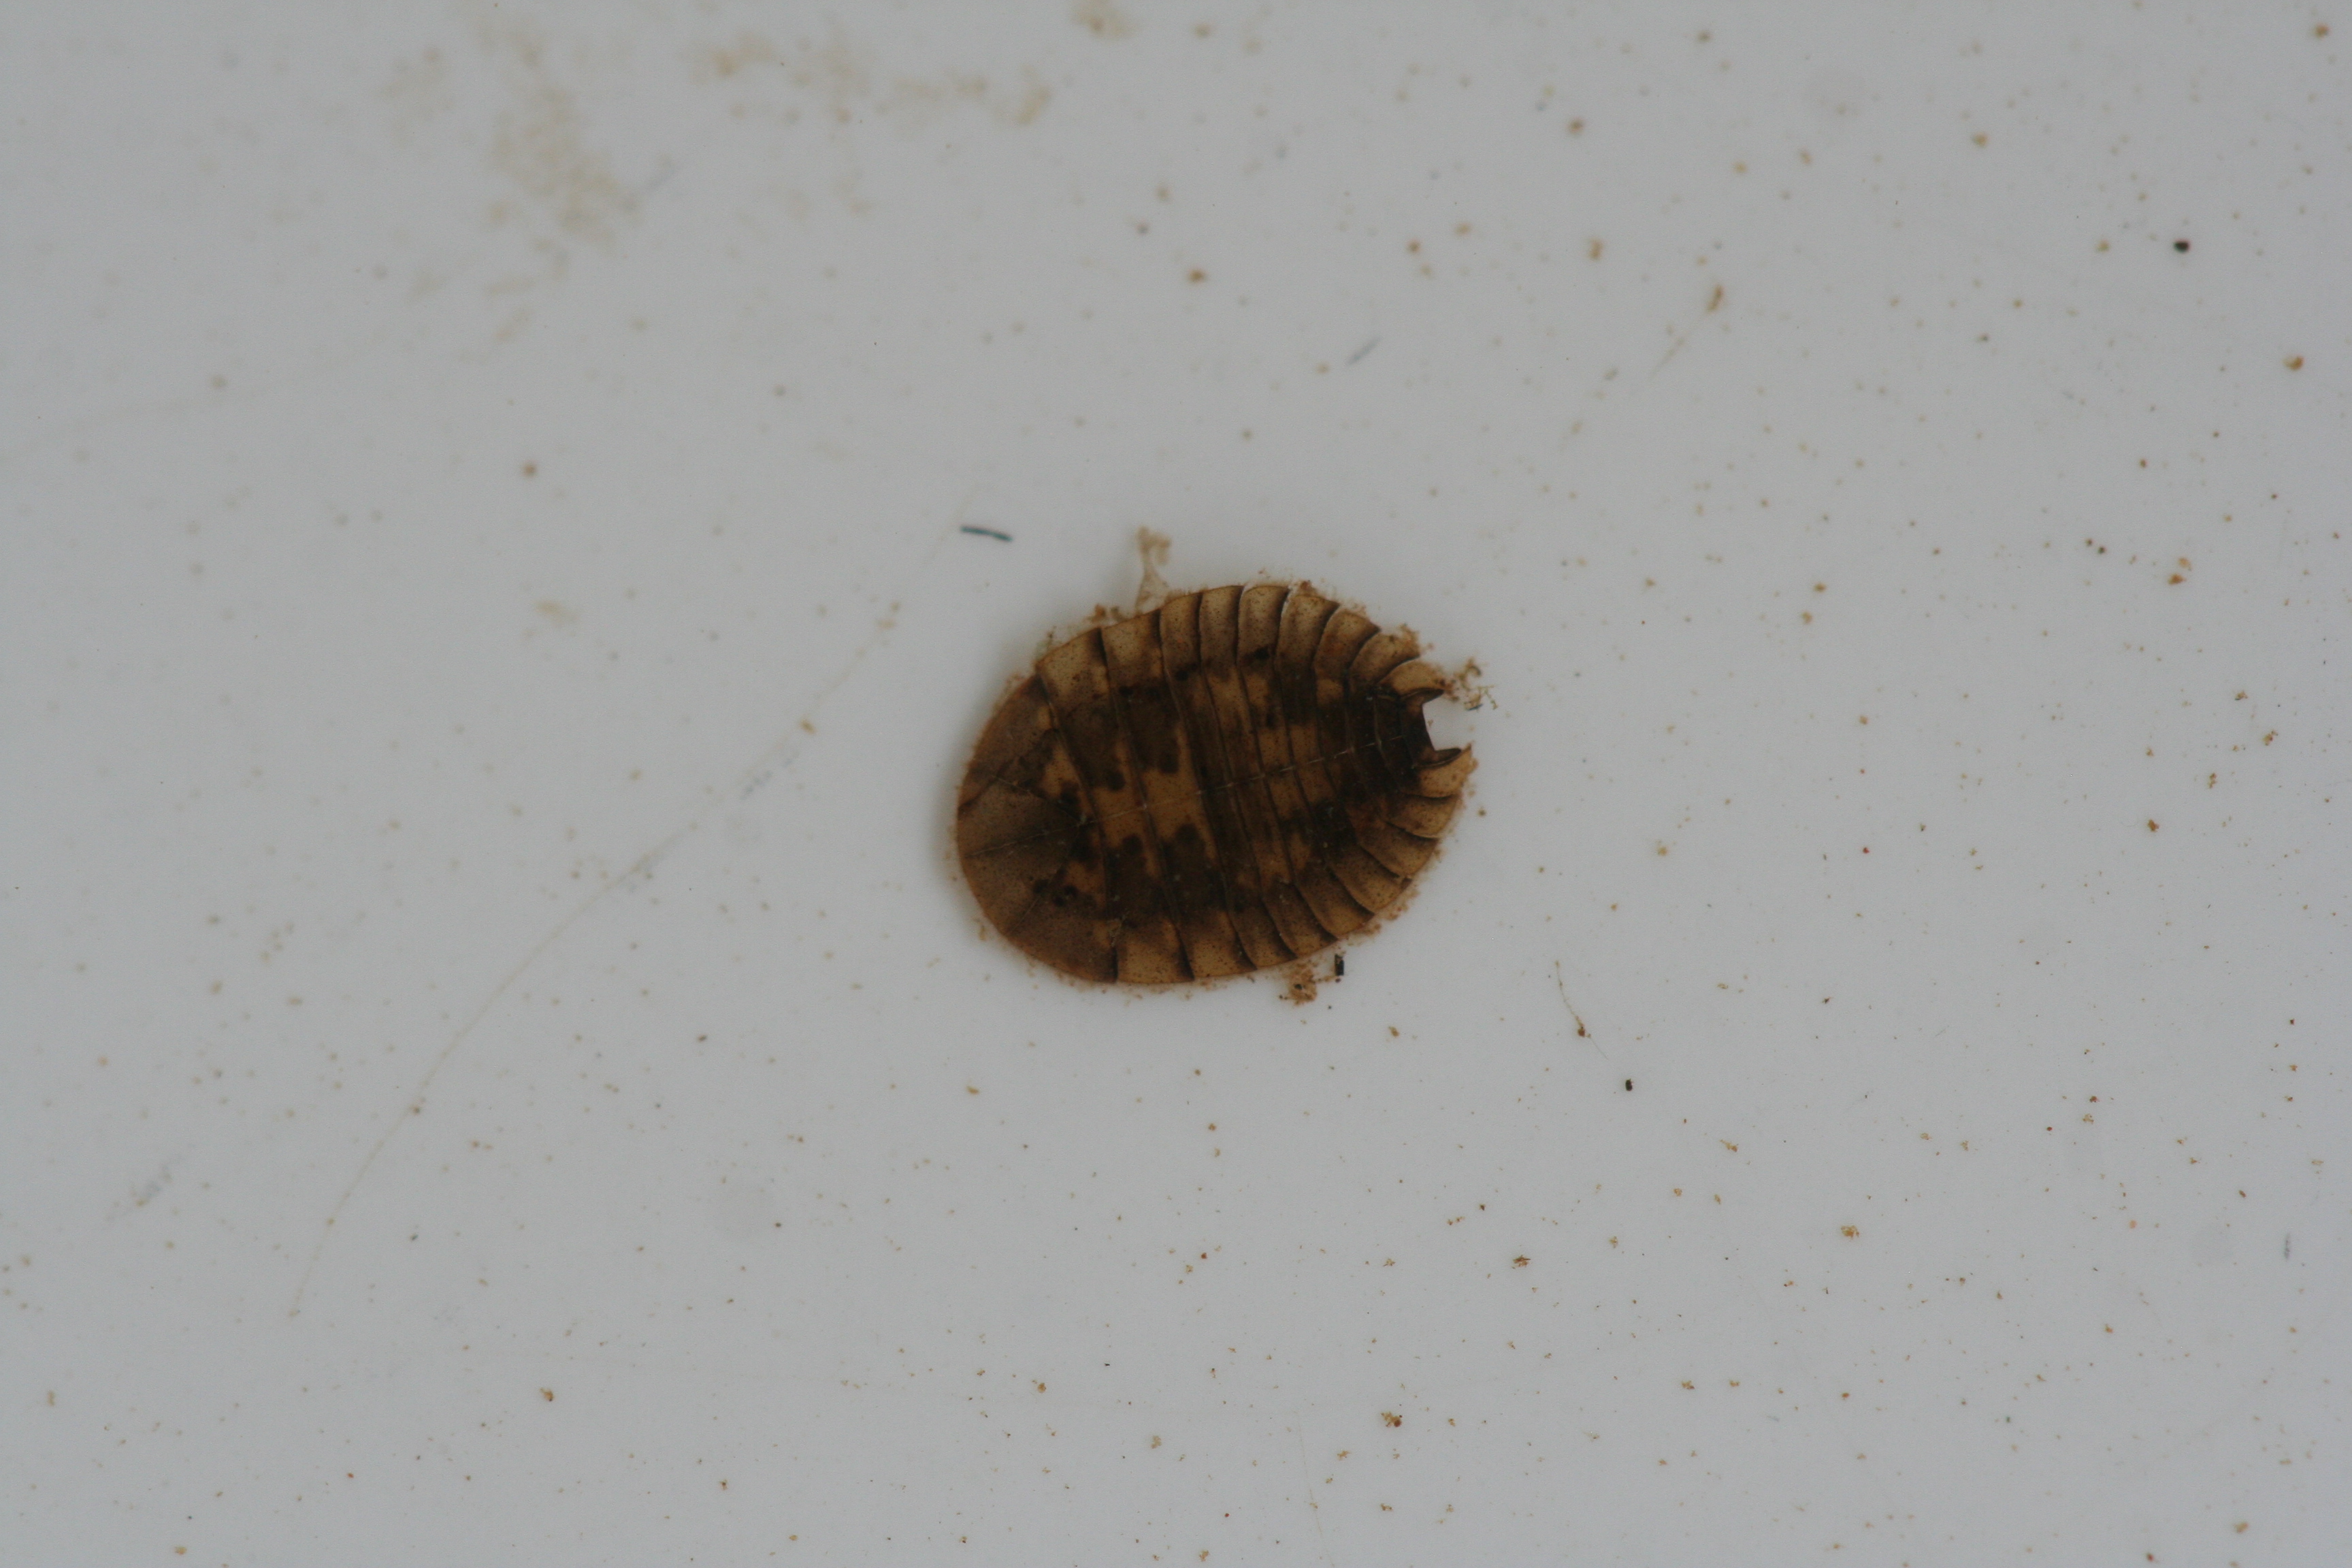
Macroinvertebrate group: bugs_and_beetles